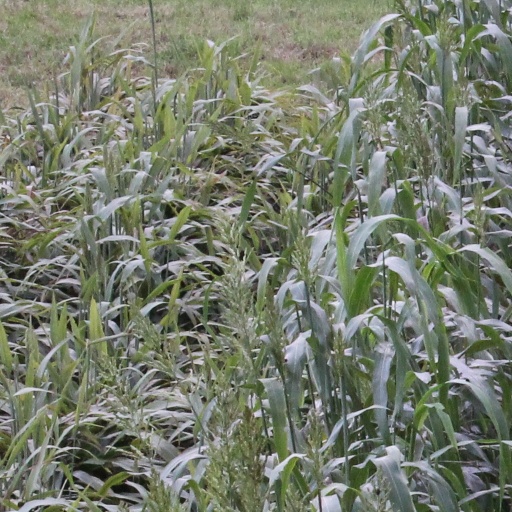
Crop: sorghum